Roger Gnoan M'Bala

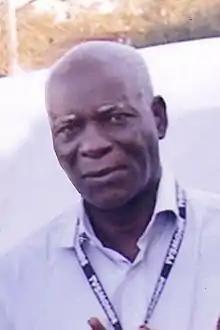

Born in Grand-Bassam, Ivory Coast in 1943, he studied history in Paris and film at the (CLCF) and later on in Sweden. From 1968 to 1978, he worked for the Radiodiffusion Télévision ivoirienne (RTI). before creating the 1970 black and white documentary on the traditional dance "Koundoum". In 1972 he won the Silver Tanit at the Carthage Film Festival with the short "Amanie" and several other awards including a . Thereafter he produced independently a short, "Valisy" and a medium-length satirical film, "Le Chapeau". In 1984 he directed his first feature film, "Ablakon". He became known thanks to his film "Au nom du Christ", winning in 1993 a premio giovani at the Locarno International Film Festival and an Étalon de Yennenga at the FESPACO.